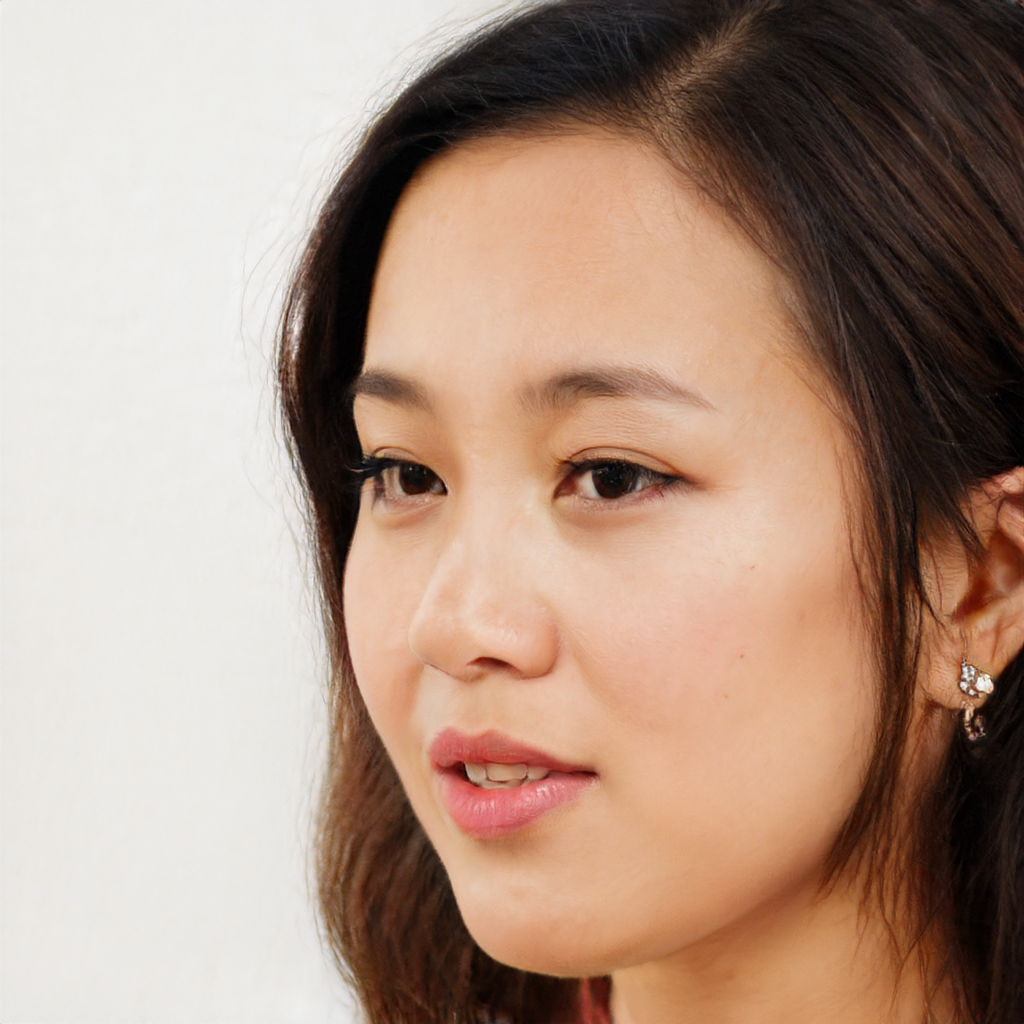
Label: Colored